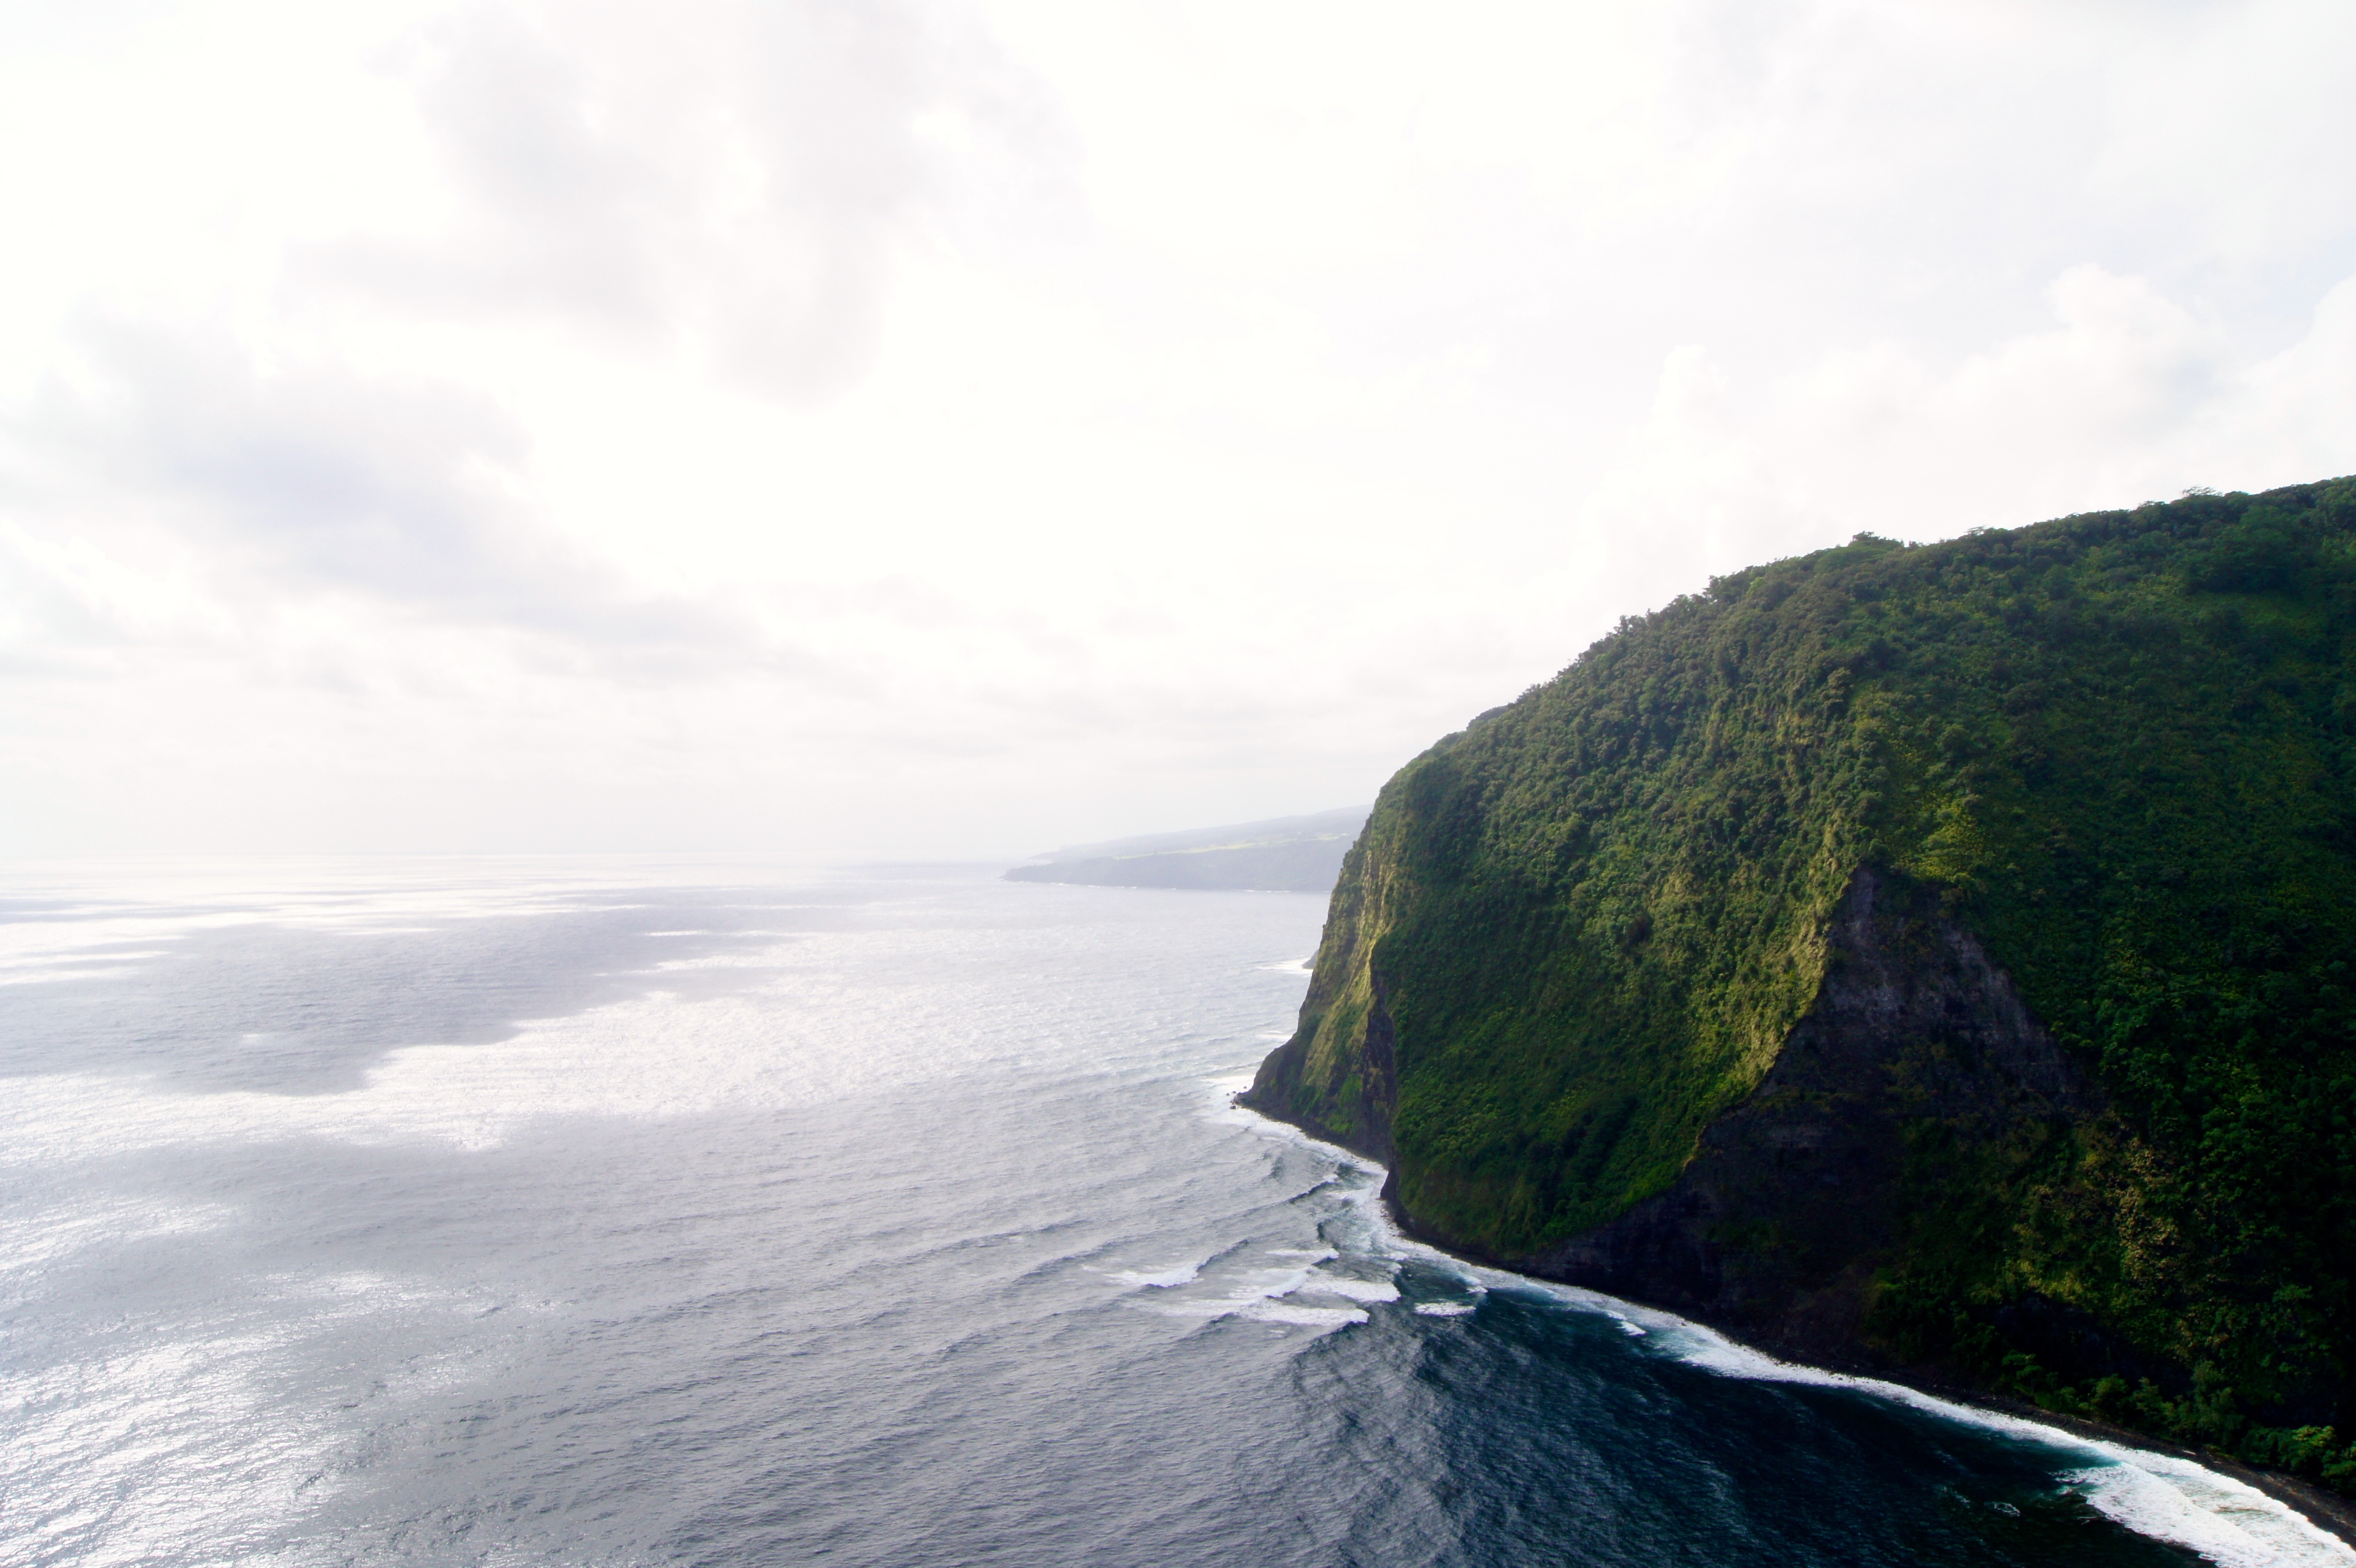
sea, coast, water, ocean, mountain, cliff, bay, fjord, terrain, loch, cape, landform, geographical feature